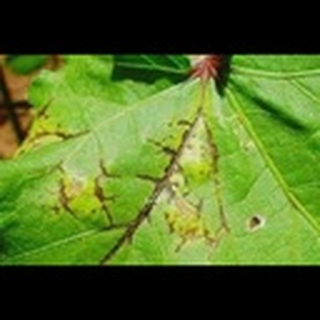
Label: cotton_bacterial_blight